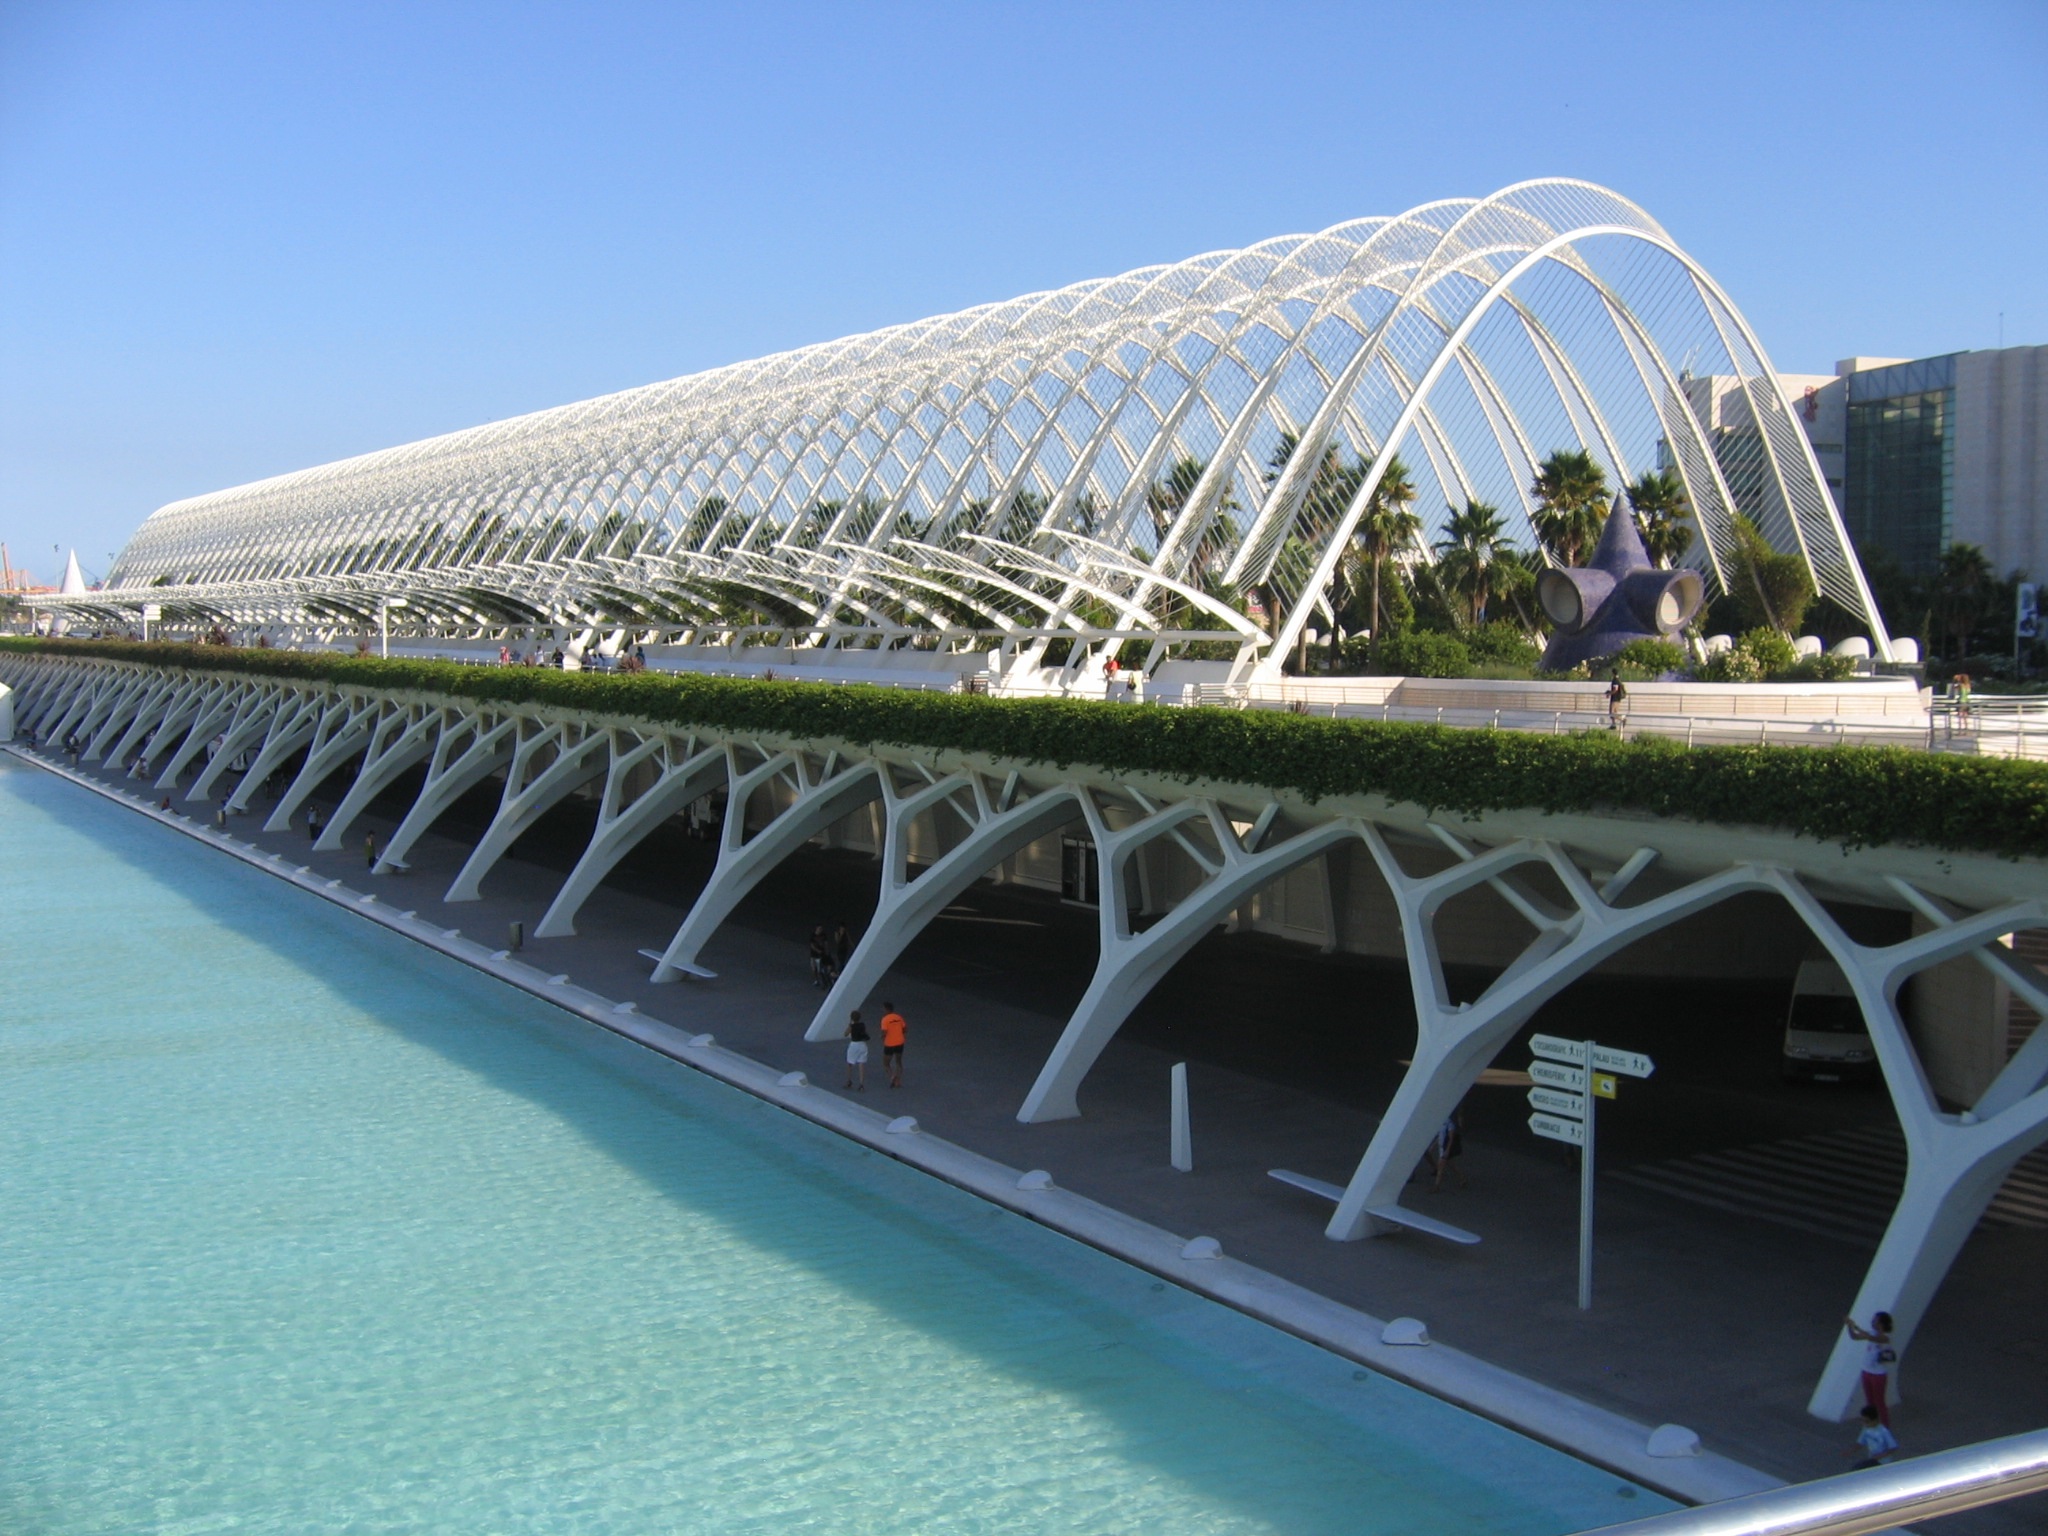
structure, bridge, stadium, arena, cable stayed bridge, skyway, sport venue